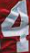
Number: 4